1817–1824 cholera pandemic

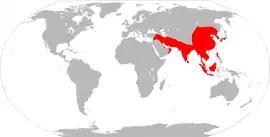
Distribution of cholera during the first cholera pandemic

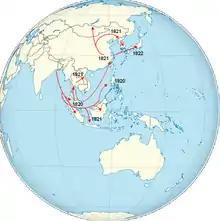
Cholera dissemination across Southeast and eastern Asia 1820–1822

After spreading beyond India, the first cholera pandemic hit other parts of Asia and the African coast the hardest. It would not be until later epidemics of cholera that it would ravage Europe and the Americas. In March 1820, the disease was identified in Siam, in May 1820 it had spread as far as Bangkok and Manila; in July the outbreak torched Vietnam; in spring of 1821 it reached Java, Oman, and Anhai in China; in 1822 it was found in Japan, in the Persian Gulf, in Baghdad, in Syria, and in the Transcaucasus; and in 1823 cholera reached Astrakhan, Zanzibar, and Mauritius.